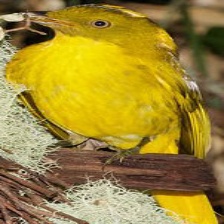
Species: GOLDEN BOWER BIRD
Scientific name: PRIONODURA NEWTONIANA